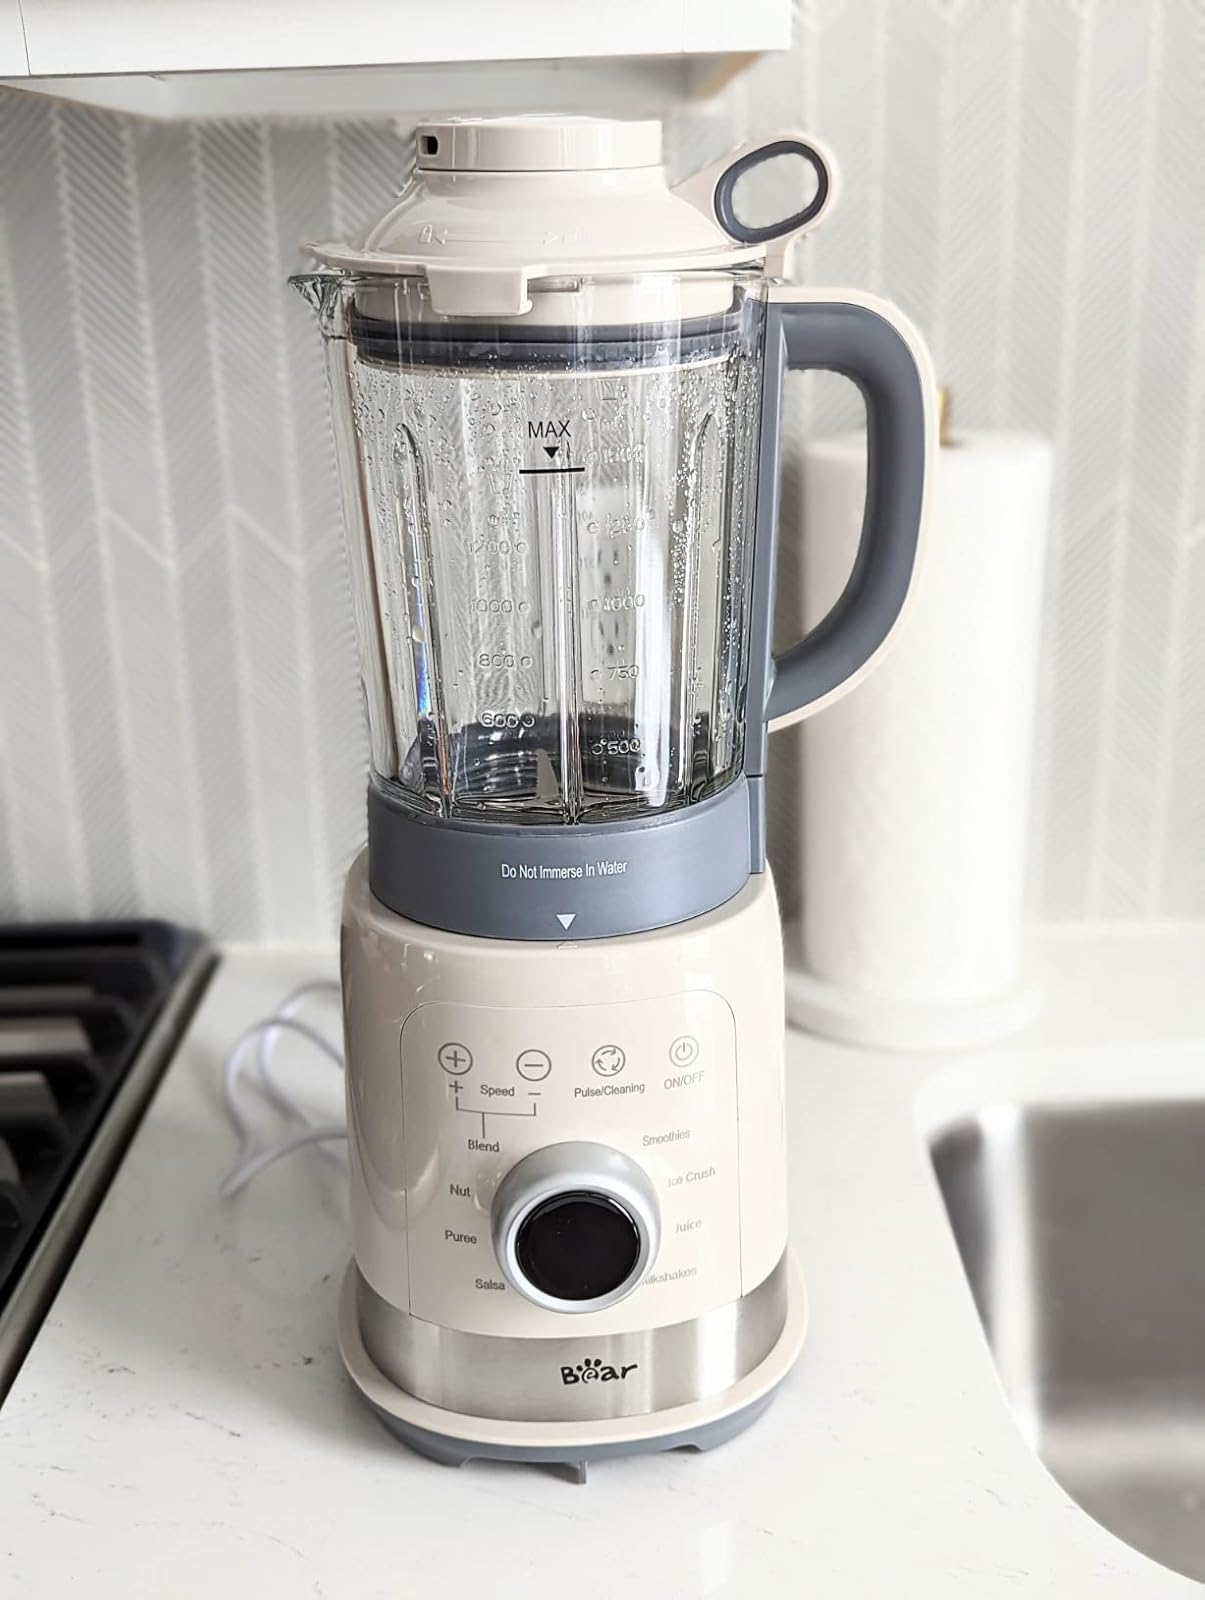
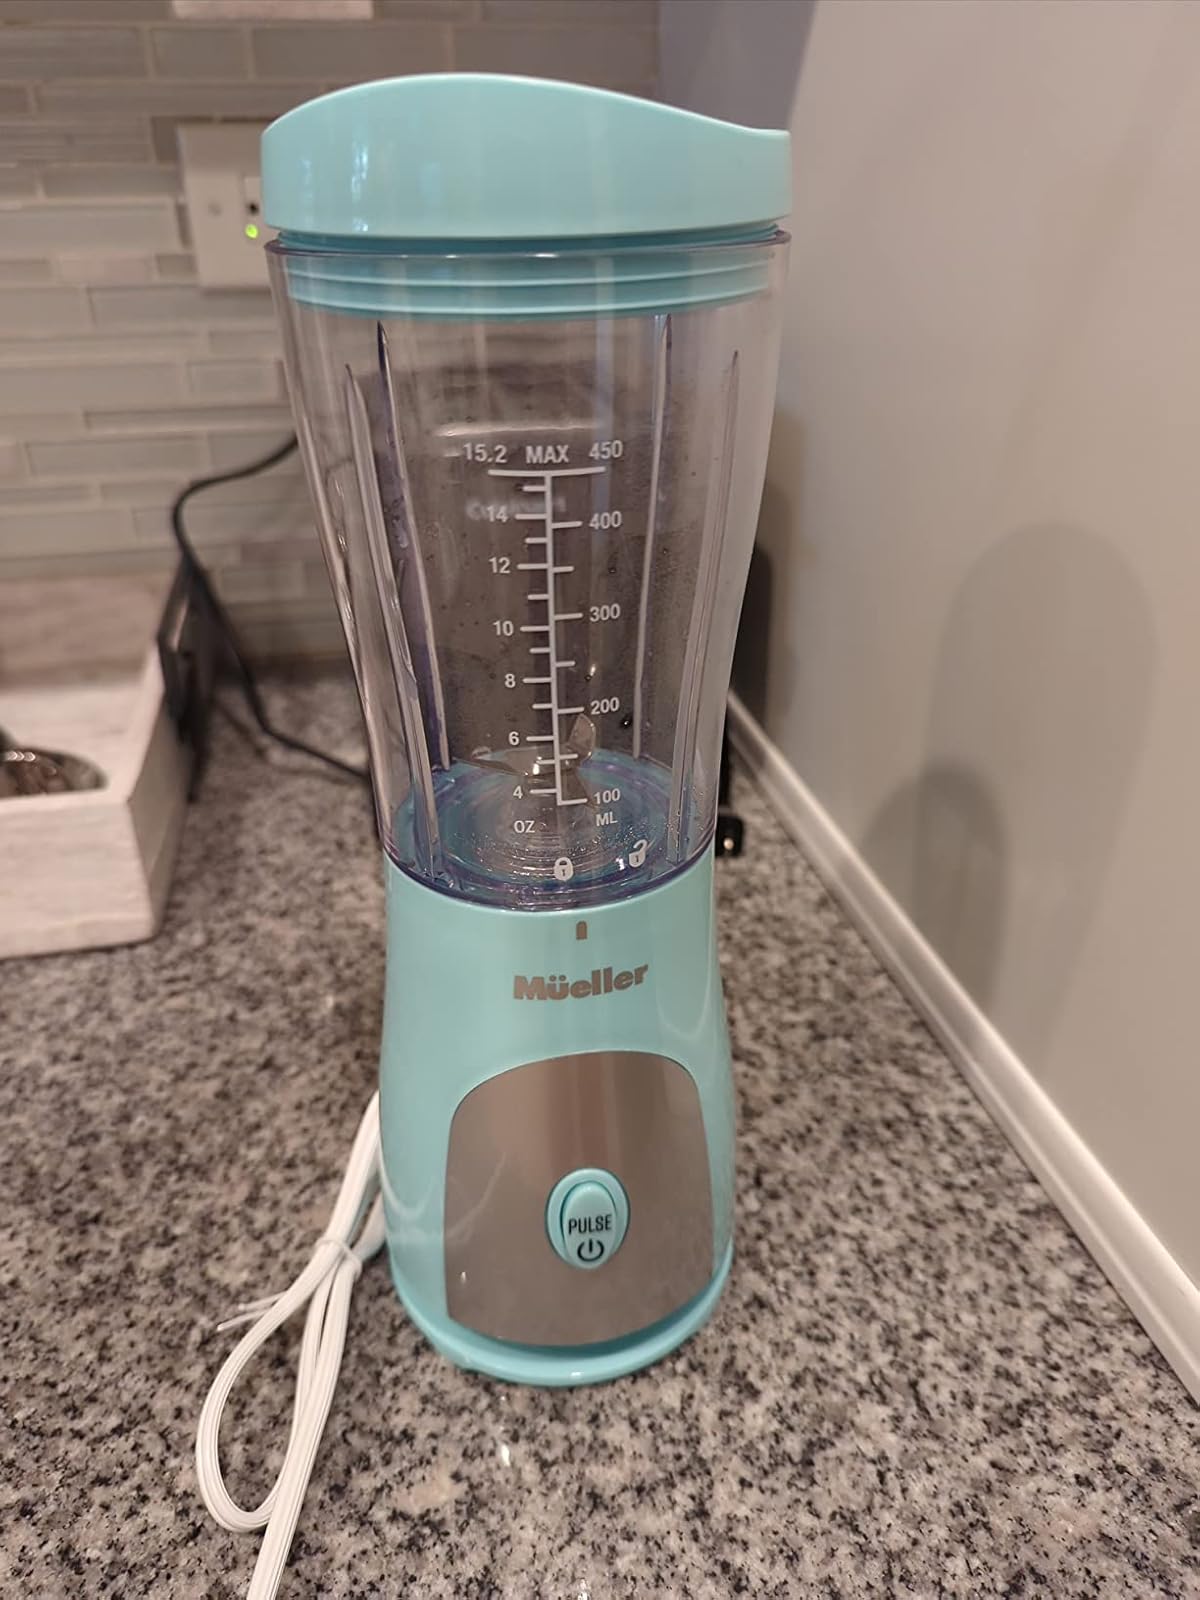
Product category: items_blender
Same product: no